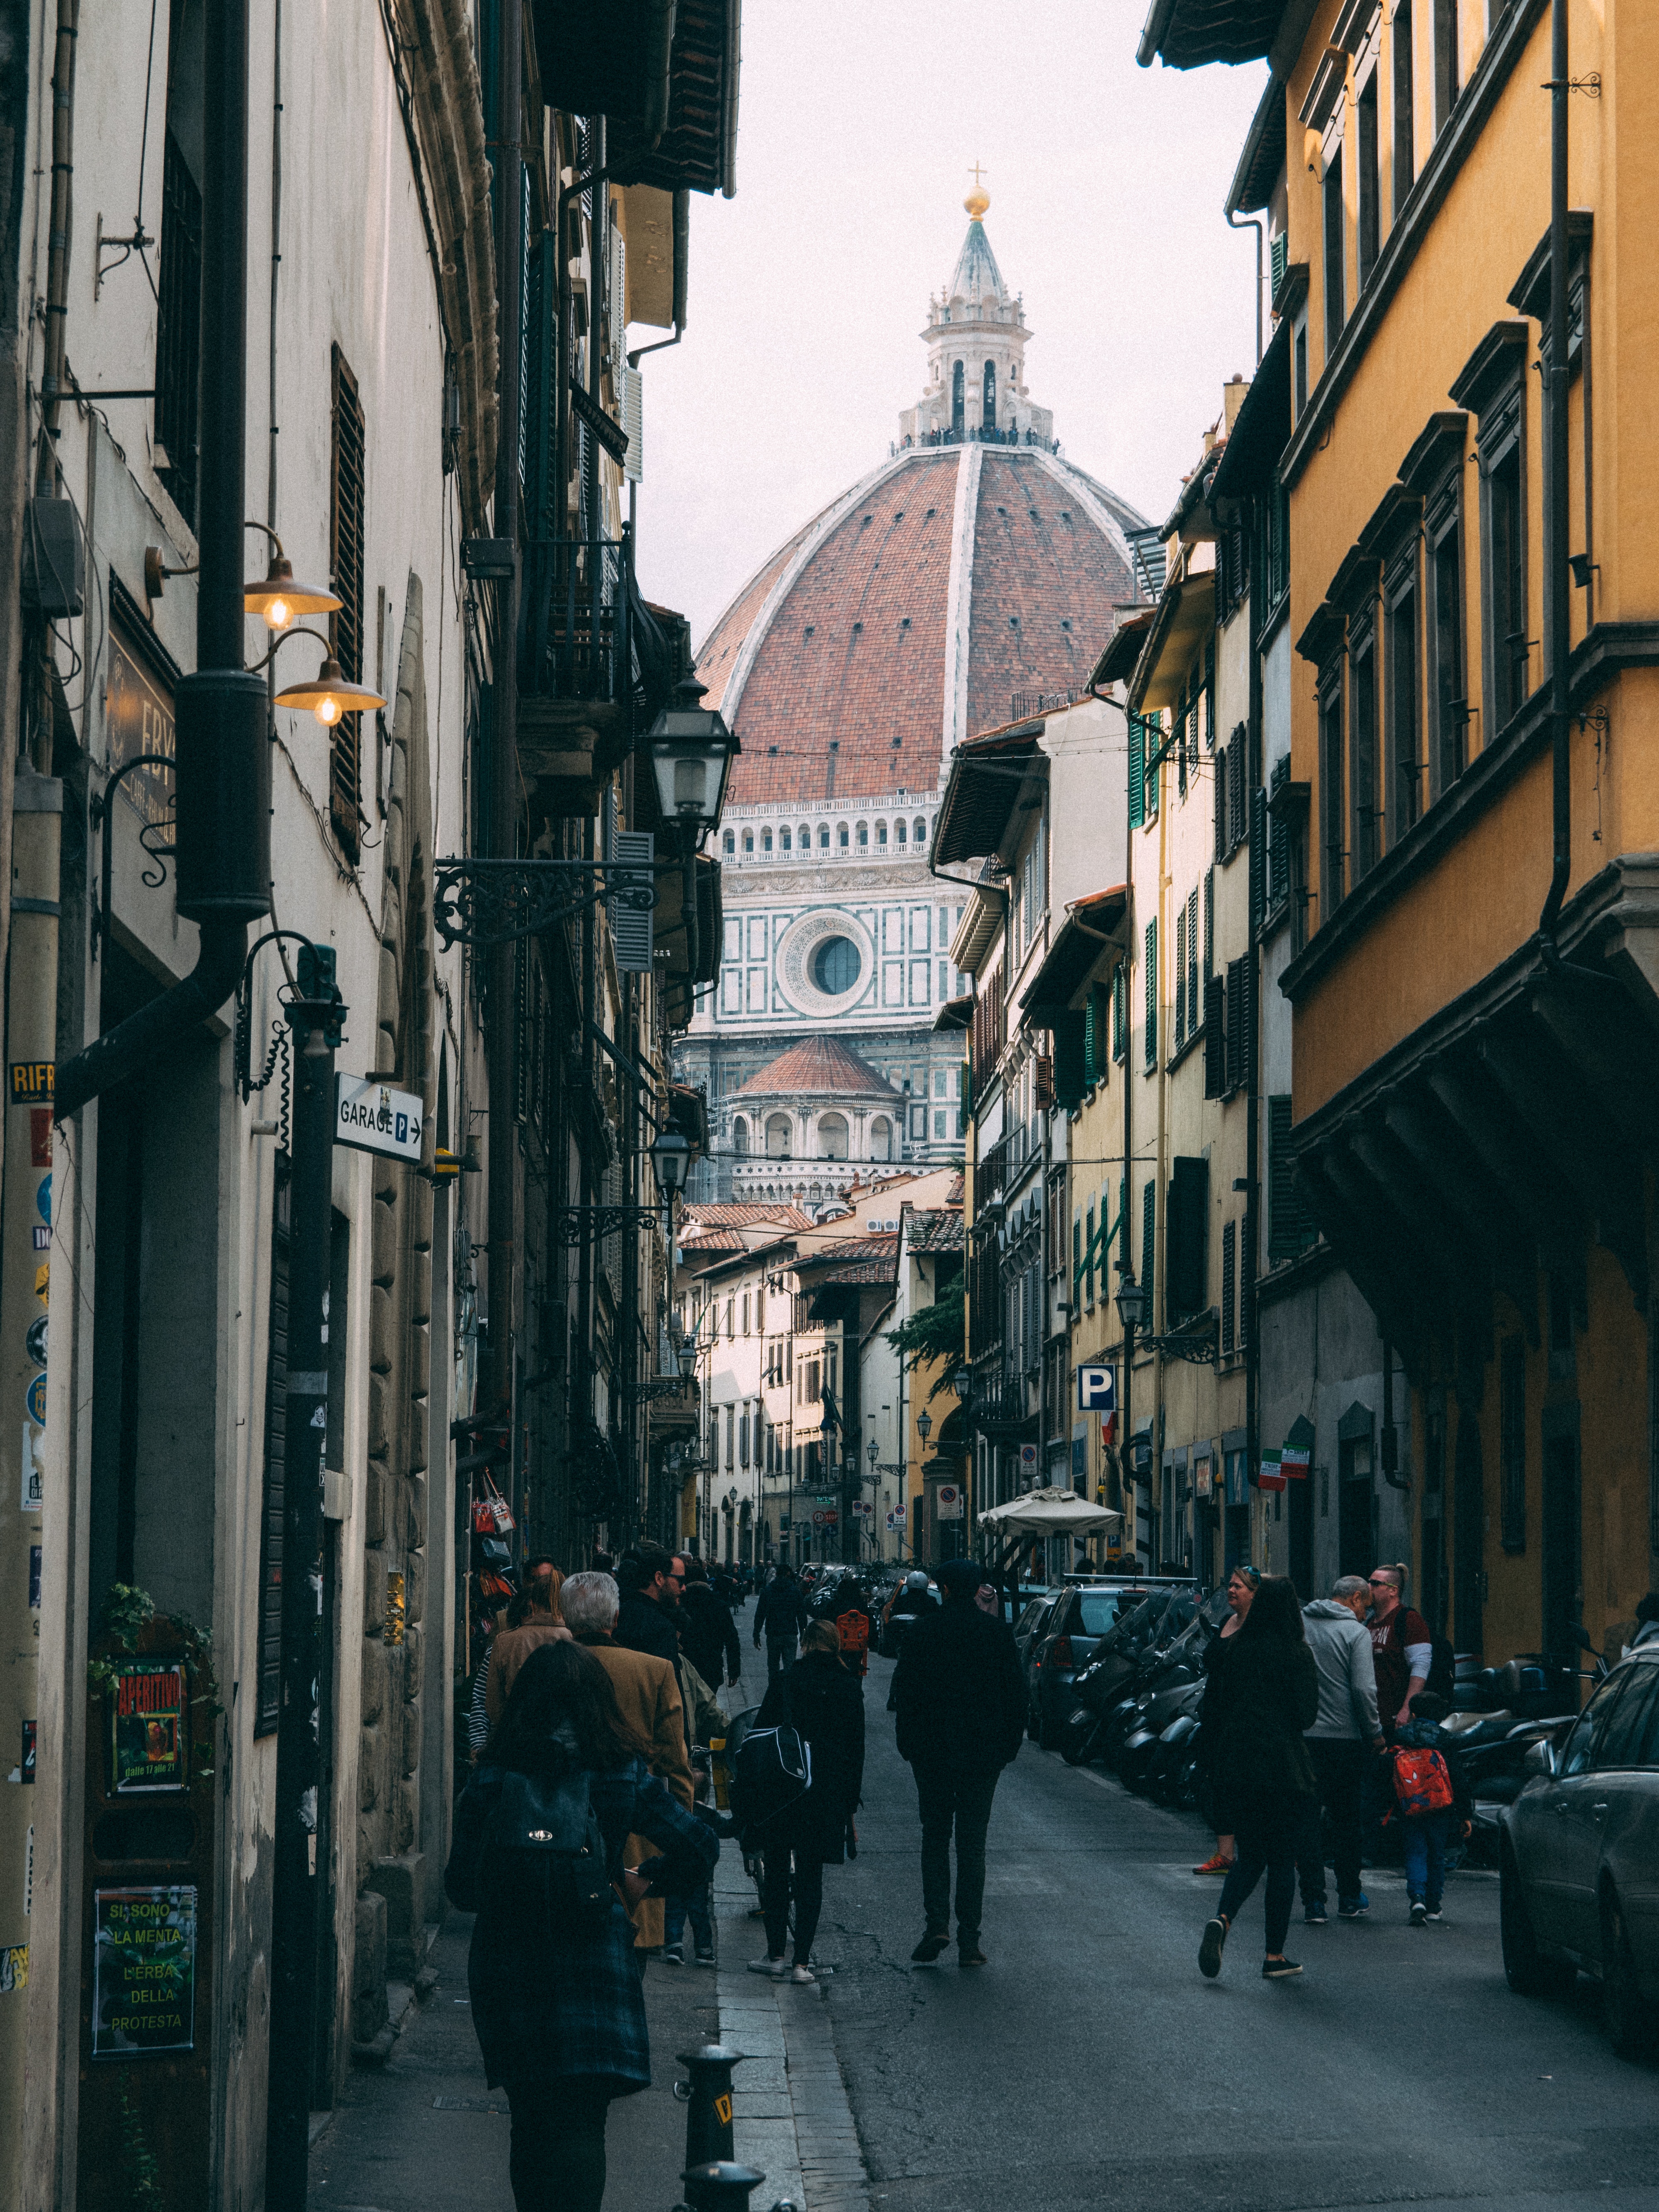
street, town, neighbourhood, city, building, human settlement, road, pedestrian, architecture, infrastructure, urban area, alley, metropolis, downtown, tourism, thoroughfare, nonbuilding structure, lane